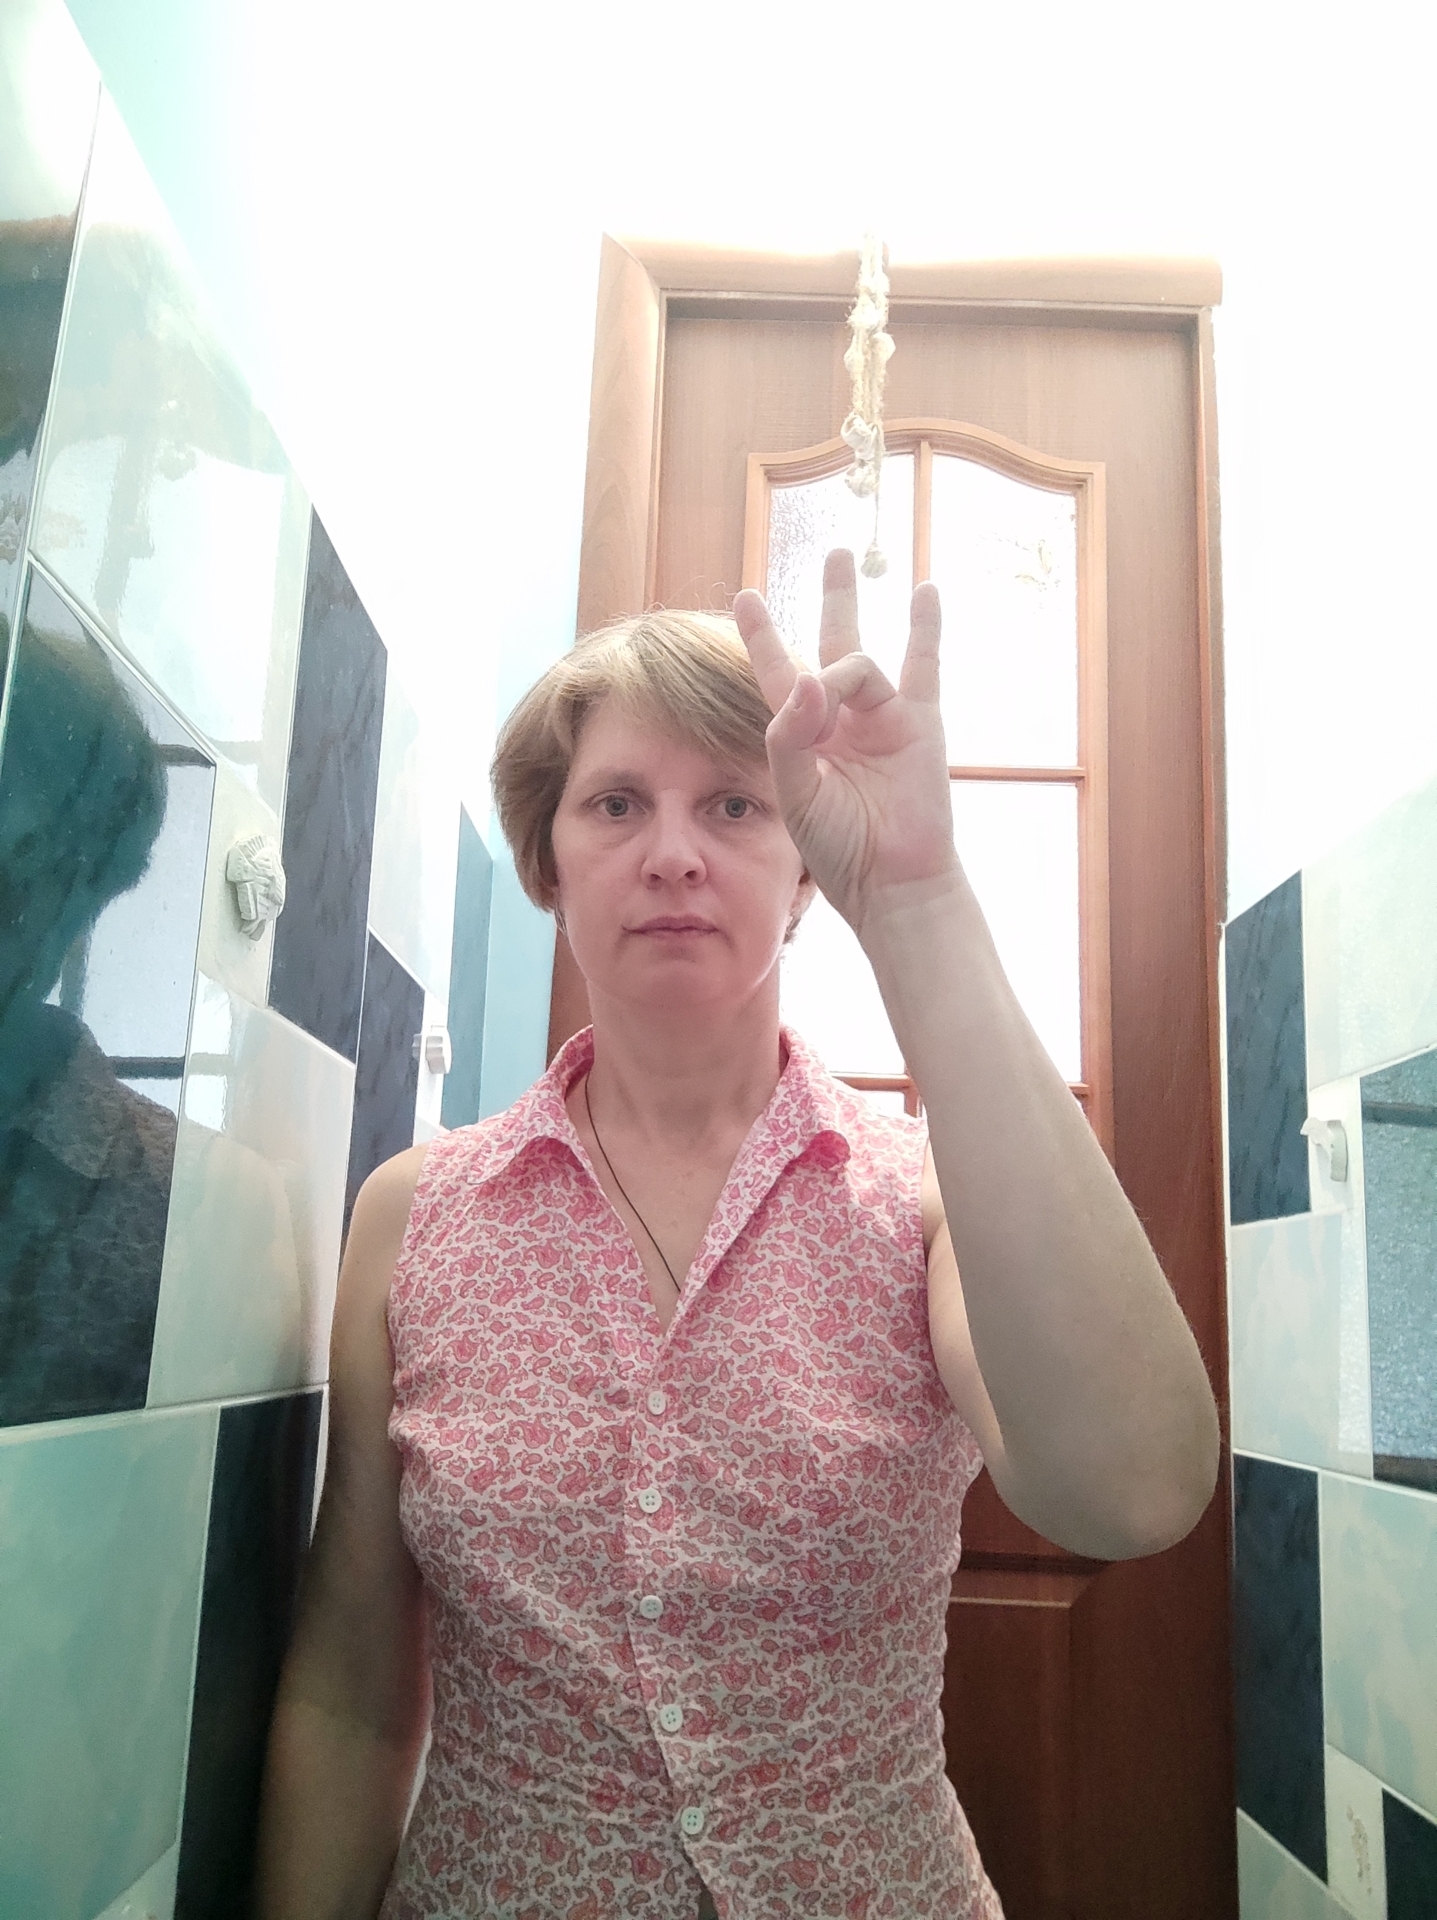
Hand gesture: three3